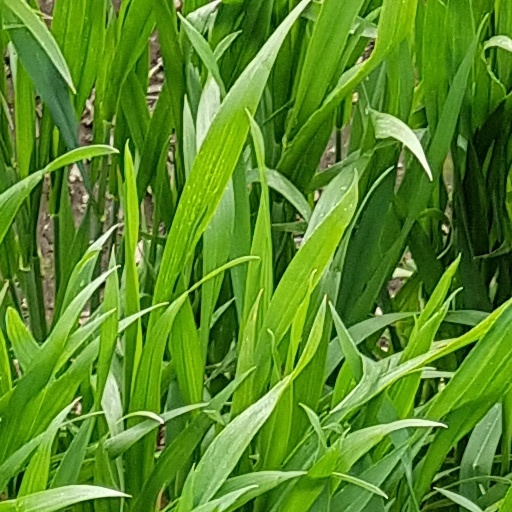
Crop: wheat